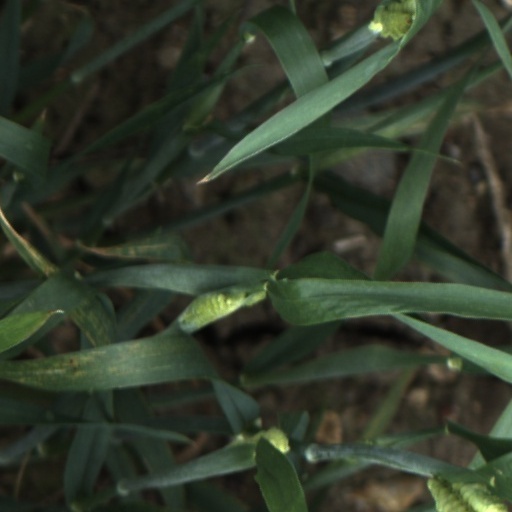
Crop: wheat